Spencer Combe

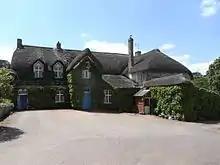
"Spence Combe" House, near Crediton, Devon

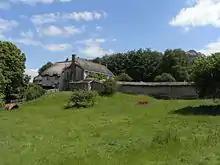
Setting of "Spence Combe"

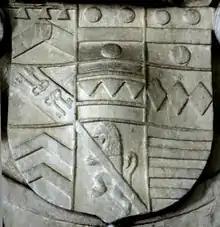
Quartered arms of Sir Edmund Prideaux, 1st Baronet (died 1628), of Netherton on his monument in Farway Church, quarterly of 9: Prideaux, de Adeston (2&3), Spencer of Spencer Combe, Hody of Spencer Combe, Giffard, Esse of Thuborough, unknown (lion rampant), Poyntz

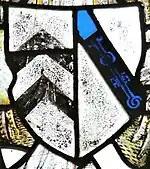
Arms of de Esse of Thuborough, Sutcombe (whose eventual heir was Prideaux), impaling Spencer of Spencer Combe ("key arms"), Thuborough Chapel of Sutcombe Church

Spencer Combe in the parish of Crediton, Devon, is an historic estate. The grade II listed farmhouse known today as "Spence Combe", the remnant of a former mansion house, is situated 3 miles north-west of the town of Crediton.